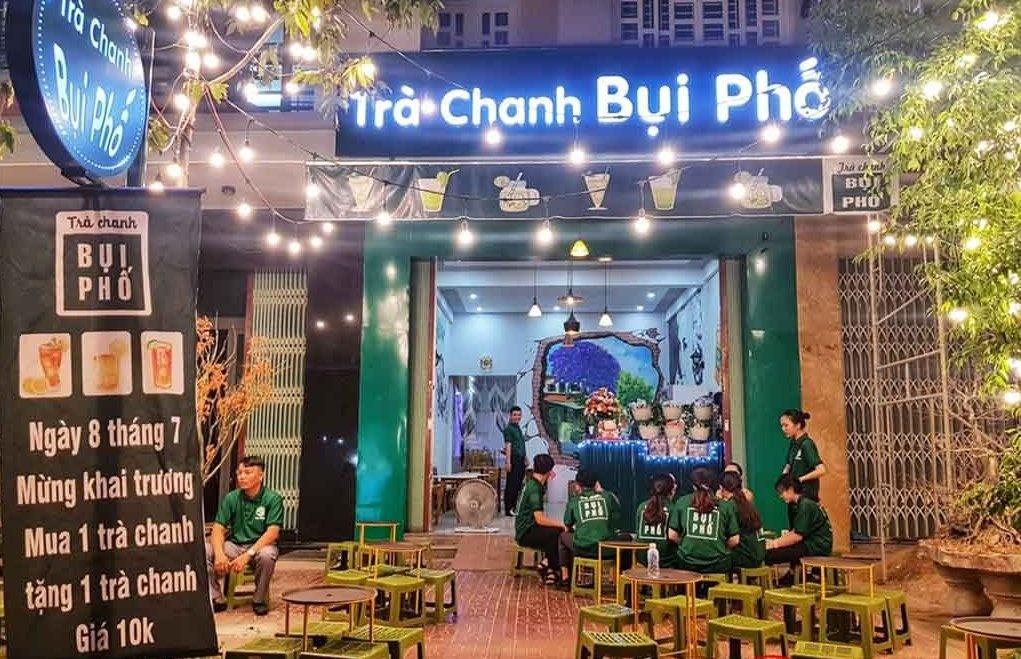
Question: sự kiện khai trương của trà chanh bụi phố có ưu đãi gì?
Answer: sự kiện khai trương của trà chanh bụi phố có ưu đãi mua 1 trà chanh tặng 1 trà chanh giá 10 k